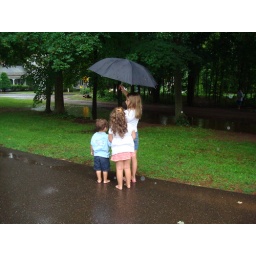
The three watching Kevin playing with his remote control boat in the water from the storm.....7/27/08